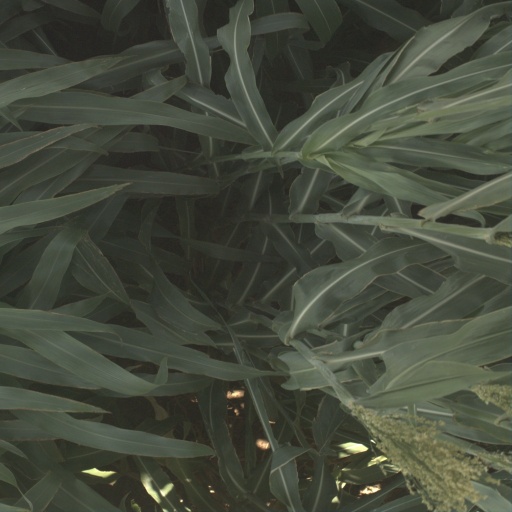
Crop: sorghum